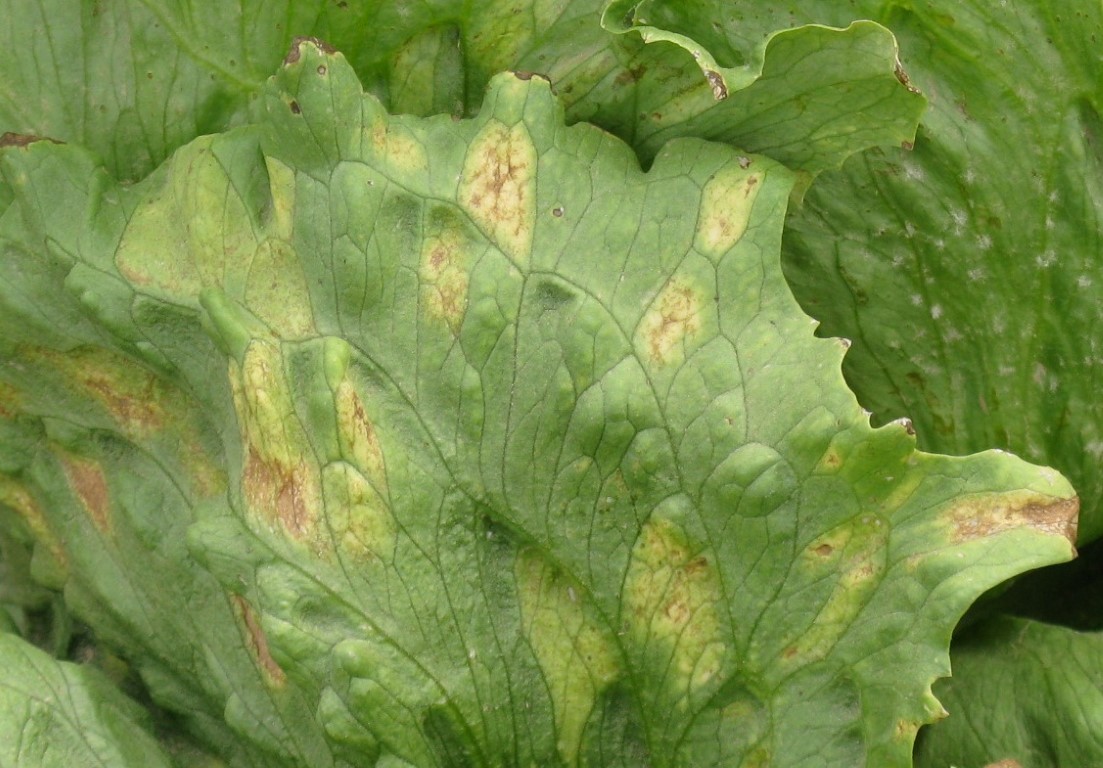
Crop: unknown
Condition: broccoli_broccoli_downy_mildew